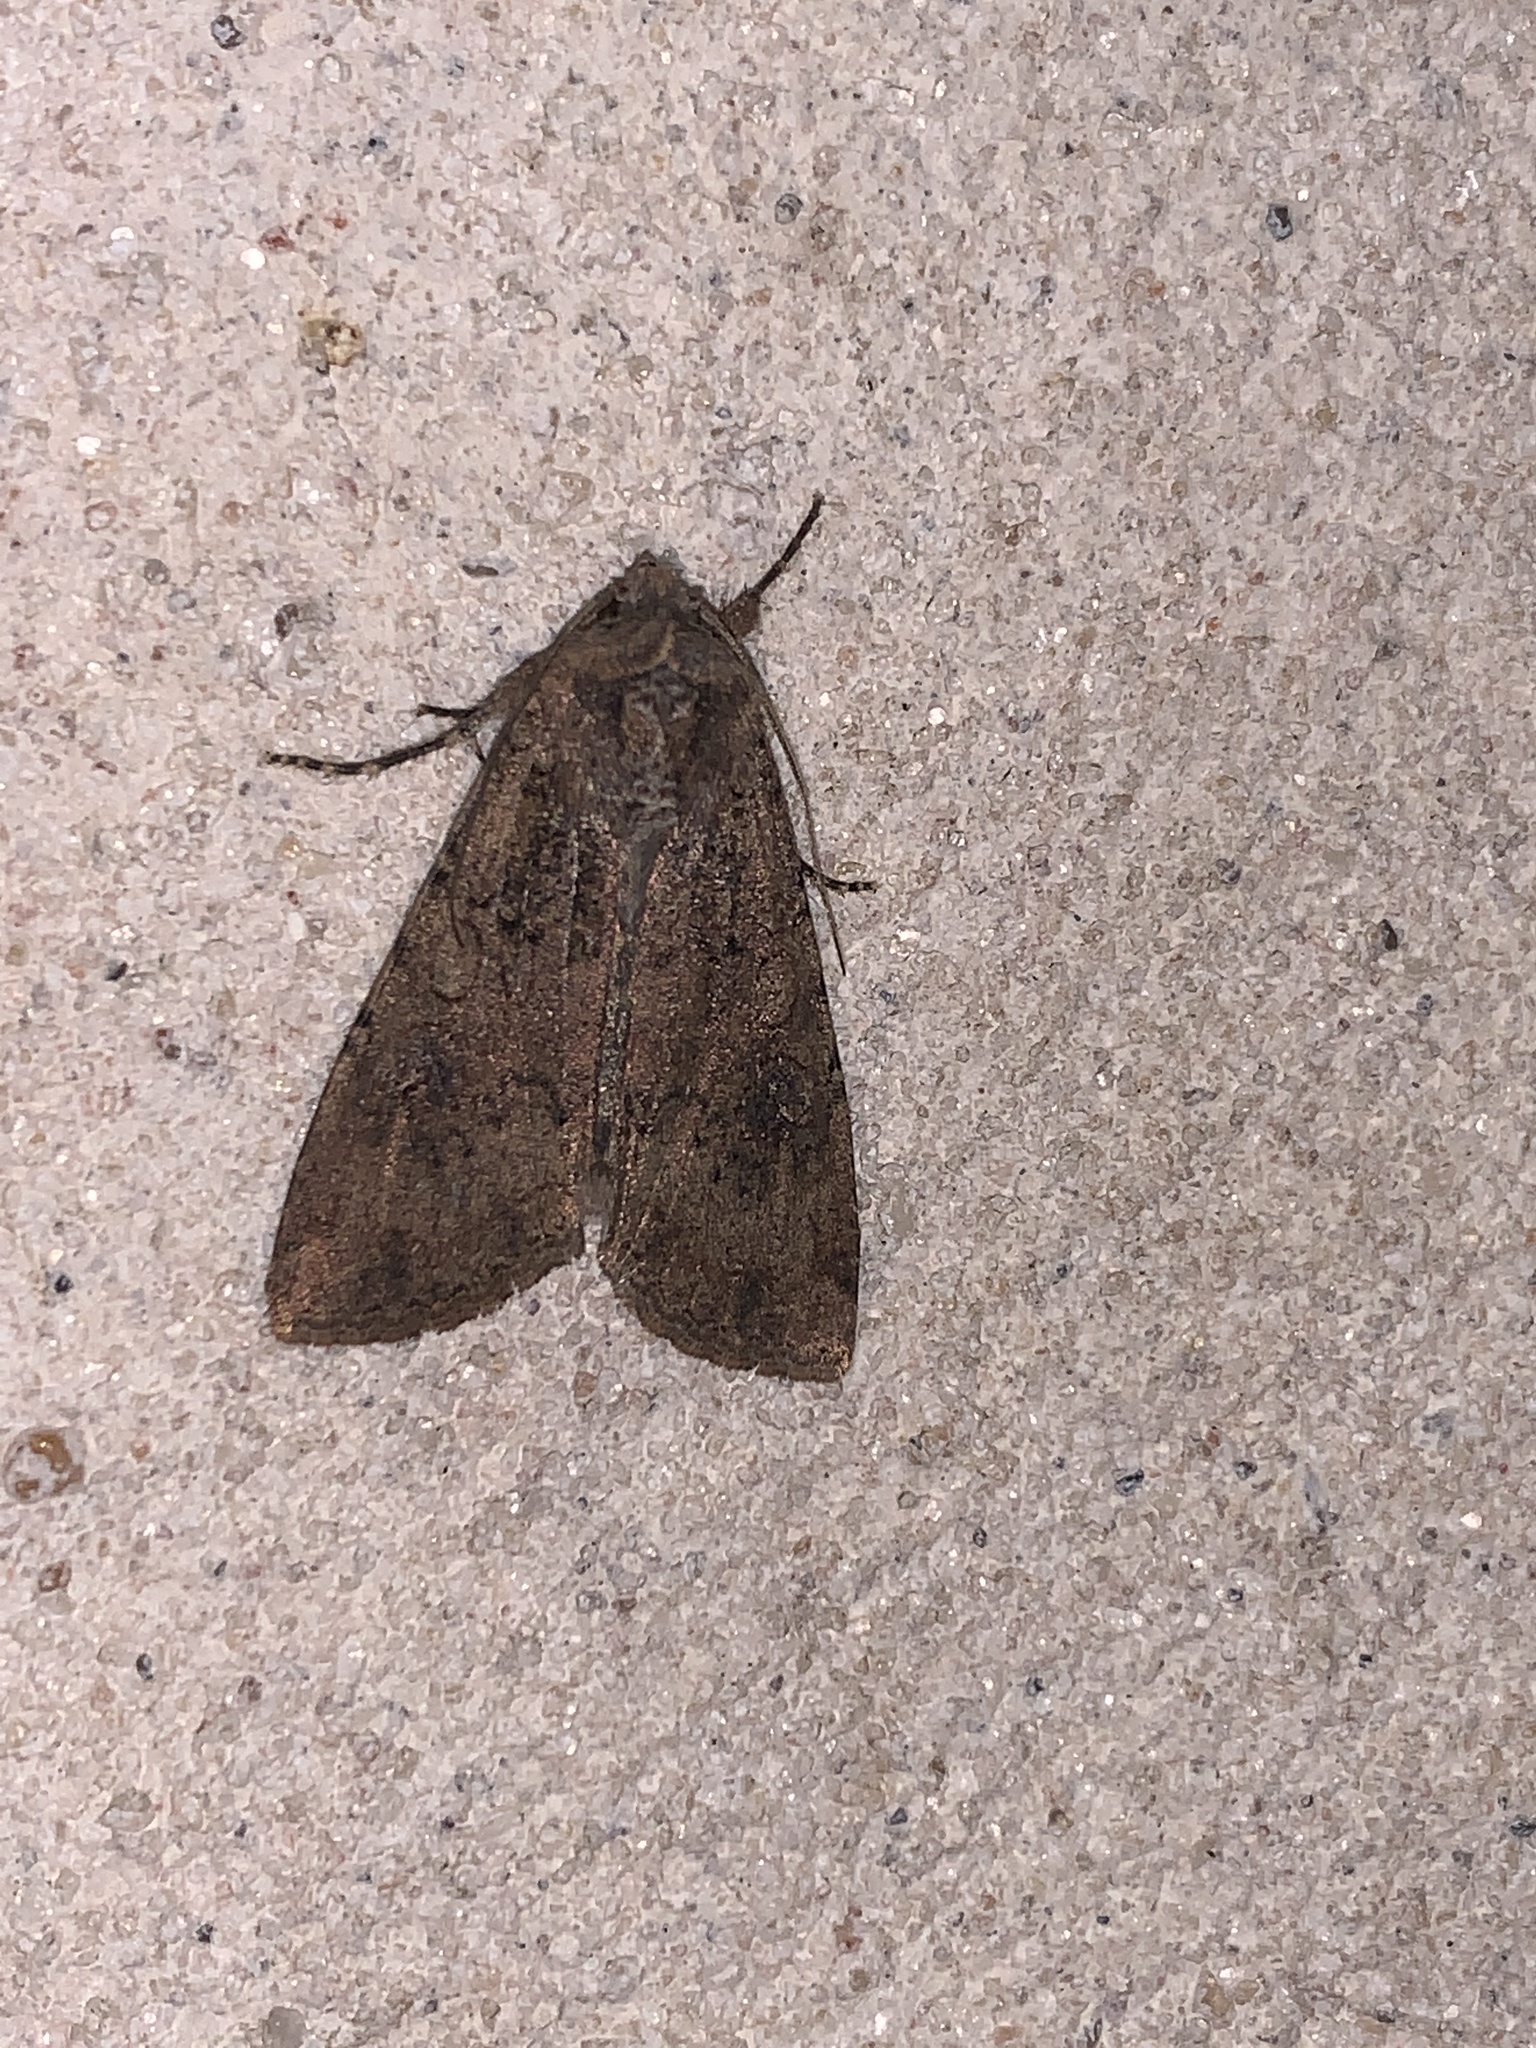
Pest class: cutworms